Alexander van Papenhoven

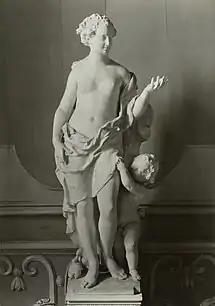
"Venus and Amor"

He likely returned to Antwerp more permanently around 1707/8 as he took on pupils from the guild year 1707–08. He was in the Guild year 1715-16 dean of the Guild. In the 18th century Antwerp's standing as an artistic centre was in steep decline. The Guild experienced serious financial difficulties and the Antwerp Academy had to interrupt its art classes regularly due to lack of funds. On 2 March 1731 van Papenhoven lent 500 guilders to the Guild in Antwerp and signed a loan to the Guild on 29 July 1733. By 1640 the situation had significantly deteriorated. In order to save the Academy and art education in Antwerp Alexander van Papenhoven, Jan Pieter van Baurscheit the Younger, Pieter Balthazar Bouttats, Jacob Rottiers, Marten Jozef Geeraerts and Pieter Snyers signed on 17 August 1741 a deed, in which they undertook to administer and teach at the Academy free of charge. Van Papenhoven also became one of the directors of the Academy. The support of these artists permitted the Academy to raise funds from prominent personalities in the city which ensured its survival.